Tarmo Teder

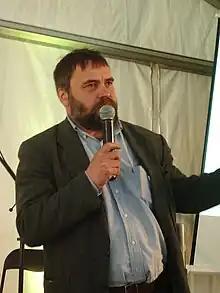
Tarmo Teder

Tarmo Teder (born 18 April 1958 in Kuressaare) is an Estonian writer, poet and critic.